No. 17 Squadron RAF

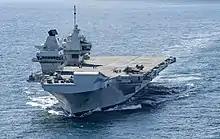
Lockheed Martin F-35B Lightnings of No. 17 Test and Evaluation Squadron aboard , October 2019.

During the First Gulf War in 1991, No. 17 Squadron engineers were deployed to Muharraq Airfield in Bahrain, and also had crews sent to Dhahran Airfield. At Muharraq, its twelve Tornado GR.1s were split between three flight lines – 'Snoopy AirWays', 'Triffid Airways' and 'Gulf Airways'. Tornado operations, as part of Op GRANBY, began on 17 January 1991 to assert air superiority over Iraq. The Squadron suffered a loss on 24 January when a Tornado GR.1 (ZA403) was rocked by an explosion forcing the pilot (Fg. Off. S. J. Burgess) and navigator (Sqn Ldr R. Ankerson) to eject. Both crew members were captured and were kept as prisoners of war (PoWs) until the end of conflict. An investigation after the war of the wreckage and flight recorder deduced that one of the 1,000lb bombs dropped had detonated prematurely thus causing extensive damage to the Tornado. No. 17 Squadron suffered its second loss on 14 February when a Tornado GR.1 (ZD717) carrying out laser-guided bomb attacks on an Iraqi airfield was forced down by two Iraqi SAMs which exploded in close proximity to the aircraft. The pilot (Flt. Lt. R. J. Clark) initiated ejection for himself and his navigator (Flt. Lt. S. M. Hicks). On landing Clark was captured by Iraqi forces and was held as a PoW for the rest of the war, it was only after his capture that he learned his navigator Hicks had been killed in the attack.